TS-19

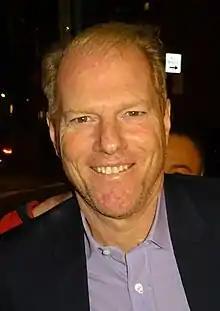
Noah Emmerich made a guest appearance in the episode as Dr. Edwin Jenner.

"TS-19" was directed by Guy Ferland and written by Frank Darabont and Adam Fierro. Actor Noah Emmerich made a guest appearance on the show, portraying the character of Edwin Jenner, one of the few remaining medical personnel dedicated to eradicating the virus. Emmerich's appearance was formally announced in November 2010. Darabont foreshadowed the development of the episode the same month, alongside predecessors "Vatos" and "Wildfire". "Before it's all said and done, the opinions and actions of the group are divided." Producer Gale Anne Hurd added, "Stakes are higher, dissension develops, rivalries intensify."